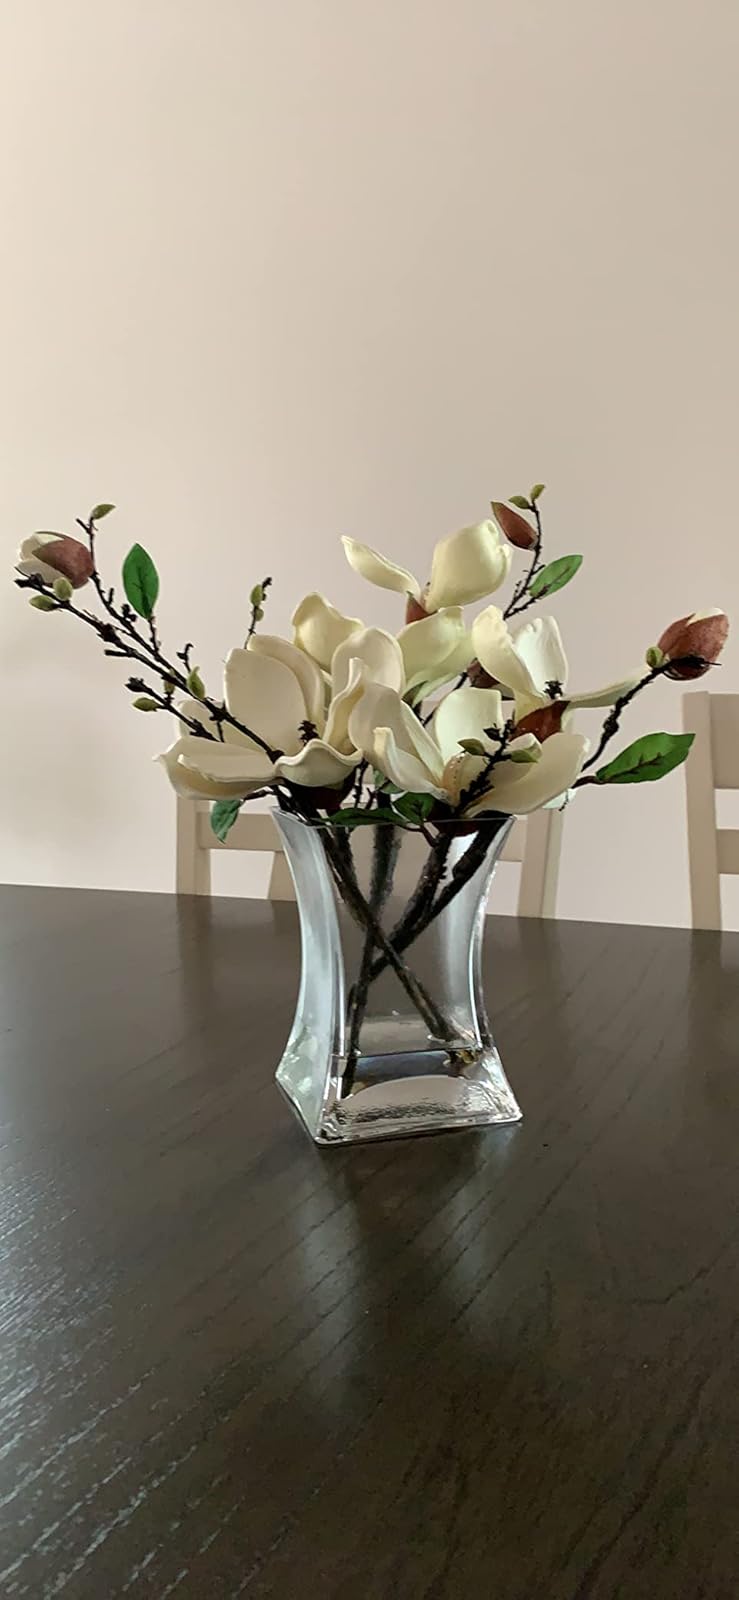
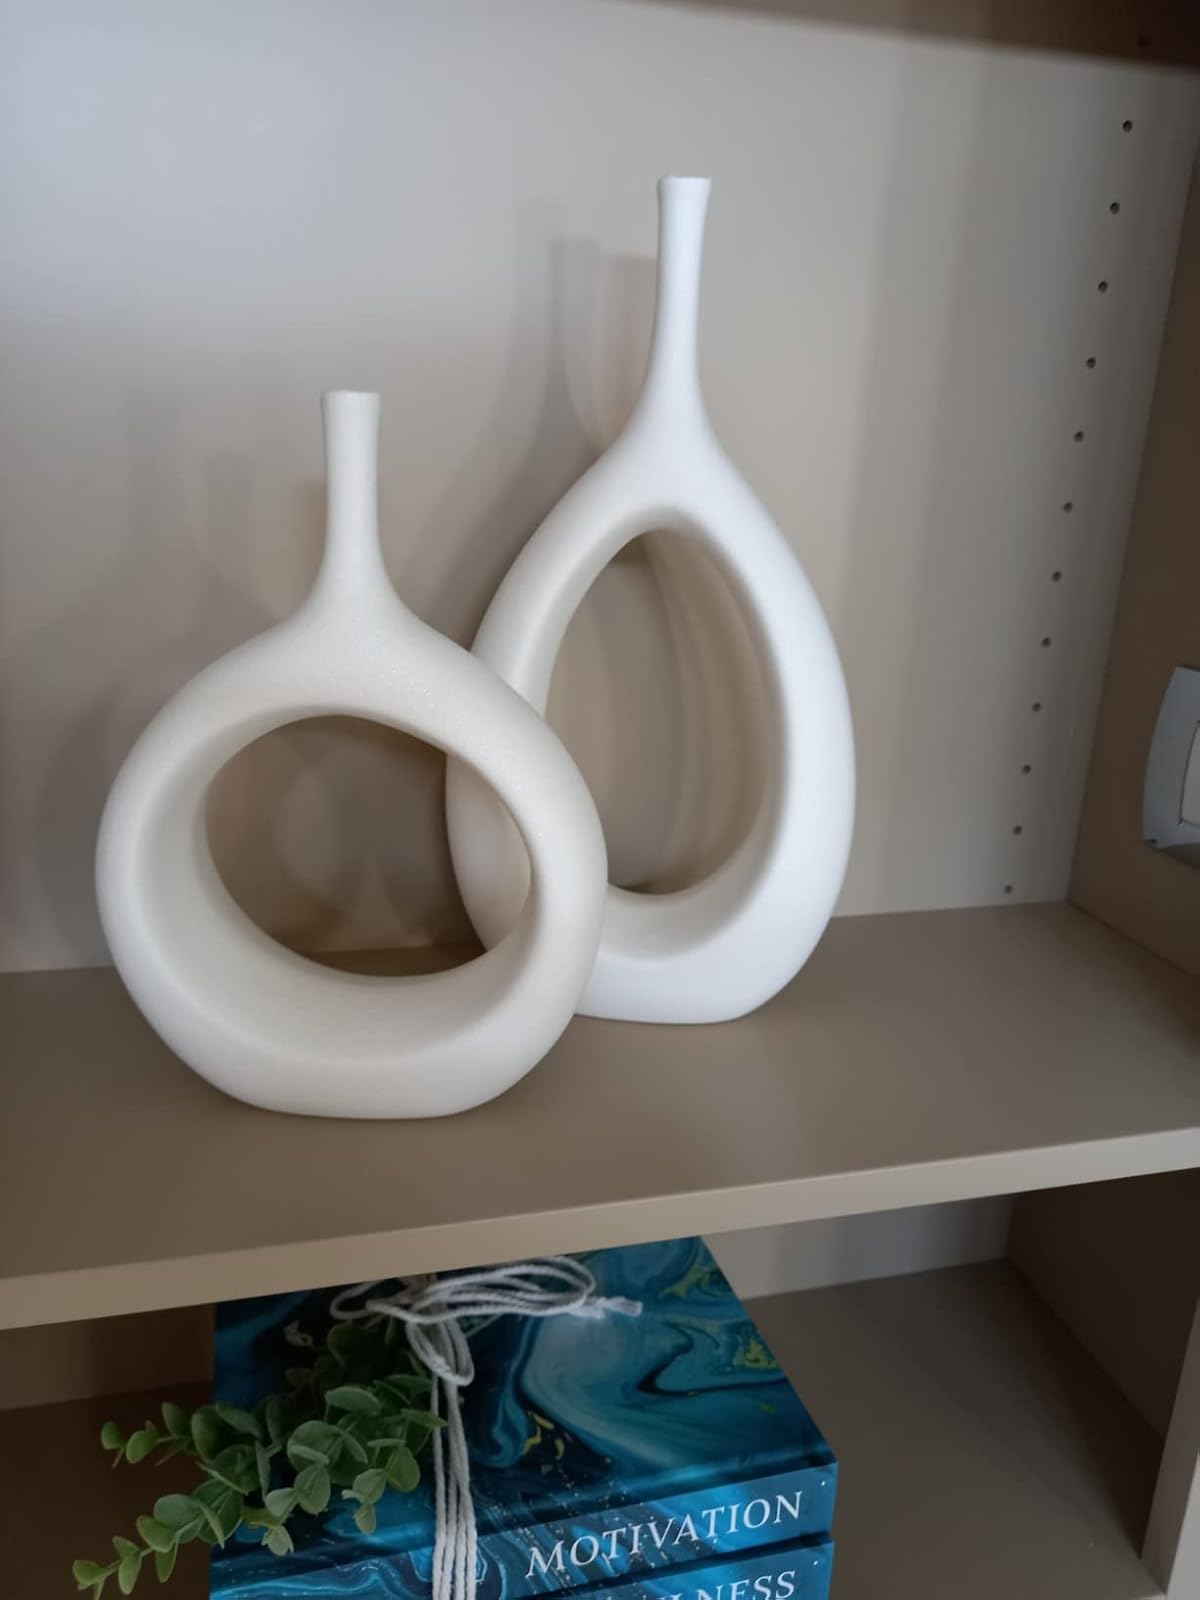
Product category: vase
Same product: no